Cecilia Ehrling

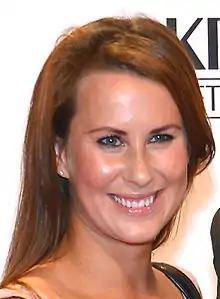
Cecilia Ehrling during the Kristallen Awards in August 2013

Cecilia Ehrling, (born 22 May 1984) is a Swedish competitive dancer. She has won the TV4 dance show "Let's Dance" four times, in 2007 along with Martin Lidberg, in 2010 with Mattias Andréasson, in 2013 with Markoolio and in 2015 with Ingemar Stenmark. She has participated in the dance show every year since the 2007, dancing with celebrities like Richard Herrey, Anders Bagge, Anders Timell and Steffo Törnquist. In 2015, she competed in Let's Dance 2015 where she teamed up with Ingemar Stenmark. She participated in Let's Dance 2016 with Johan Rabaeus where the couple was the second to be voted off.